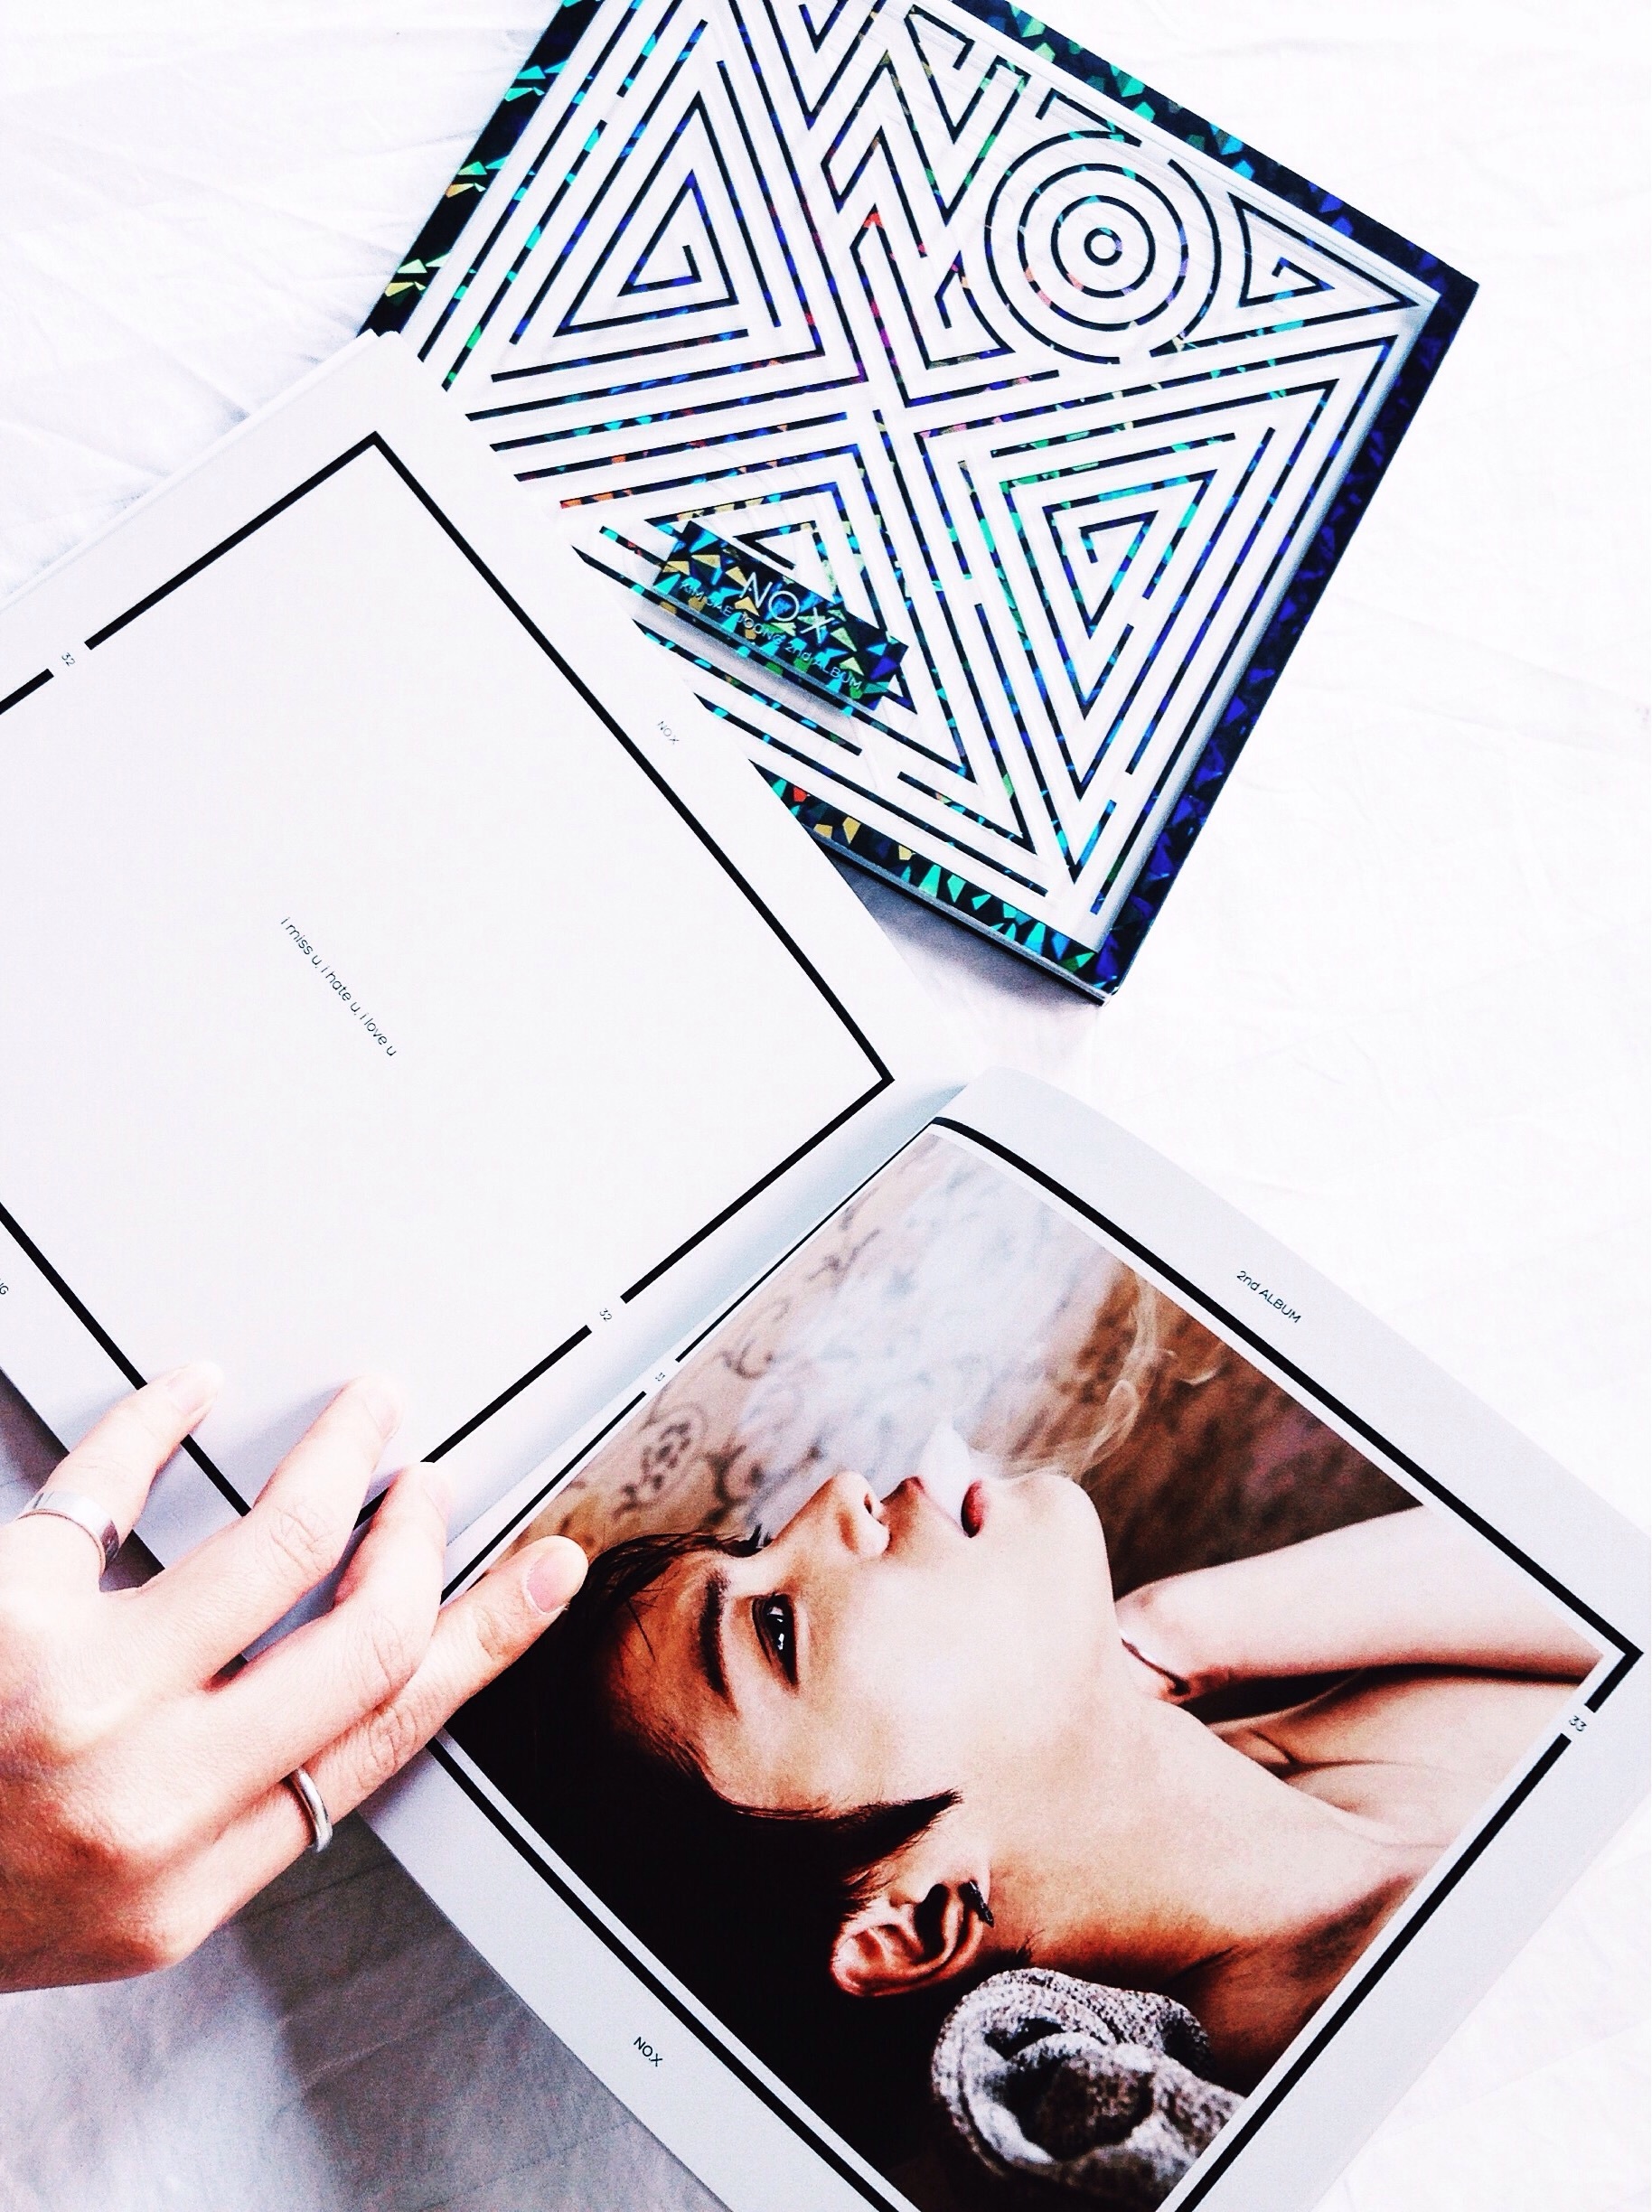
pattern, brand, art, sketch, drawing, illustration, design